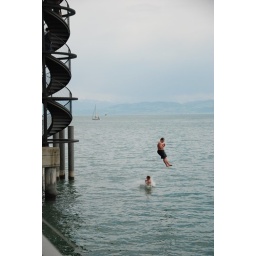
Two guys jumping from the &amp;quot;Moleturm&amp;quot; (Mole-tower) in Friedrichshafen into the cold water of the lake of constance.